Luxor Las Vegas

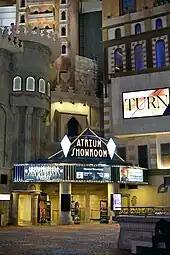
The Atrium Showroom

The Broadway musical "Hairspray" opened in February 2006, replacing the Blue Man Group. Like most Broadway-to-Vegas shows, "Hairspray" was shortened from its original version for a new runtime of 90 minutes. The show experienced poor ticket sales and closed four months later.